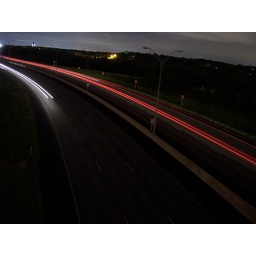
picture from a bridge over highway 281 in san antonio texas